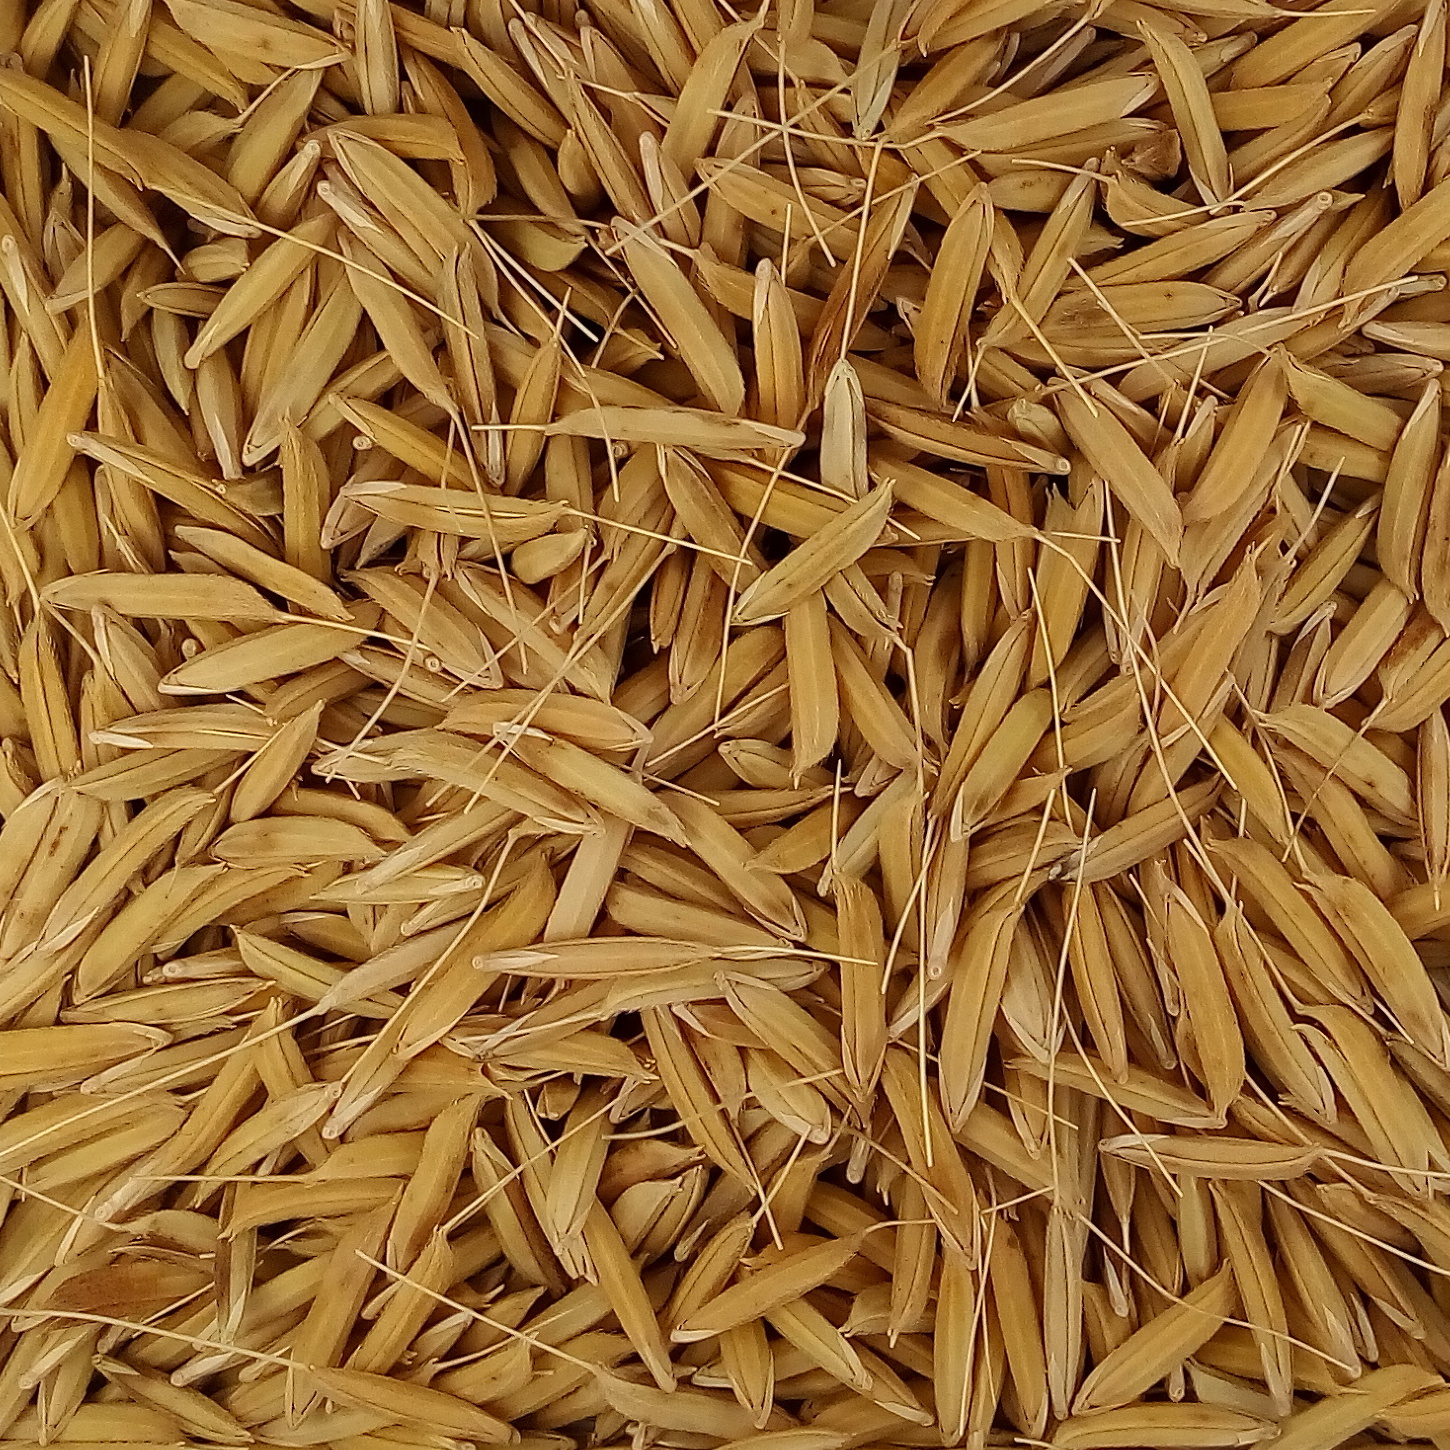
Rice seed variety: 1728